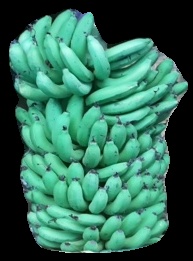
Variety: pachbale
Grade: grade1